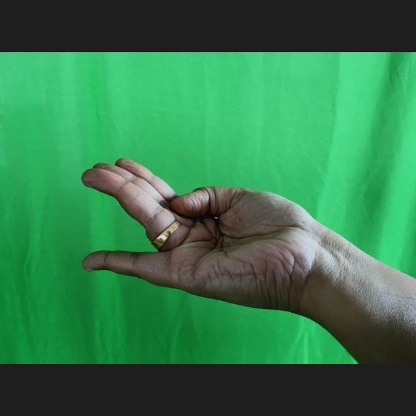
Mudra: Chaturam